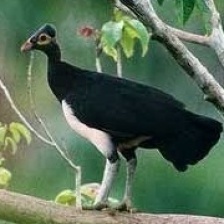
Species: MALEO
Scientific name: MACROCEPHALON MALEO